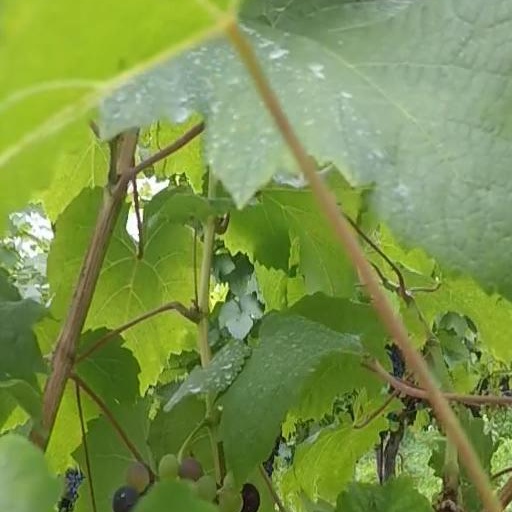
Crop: grape